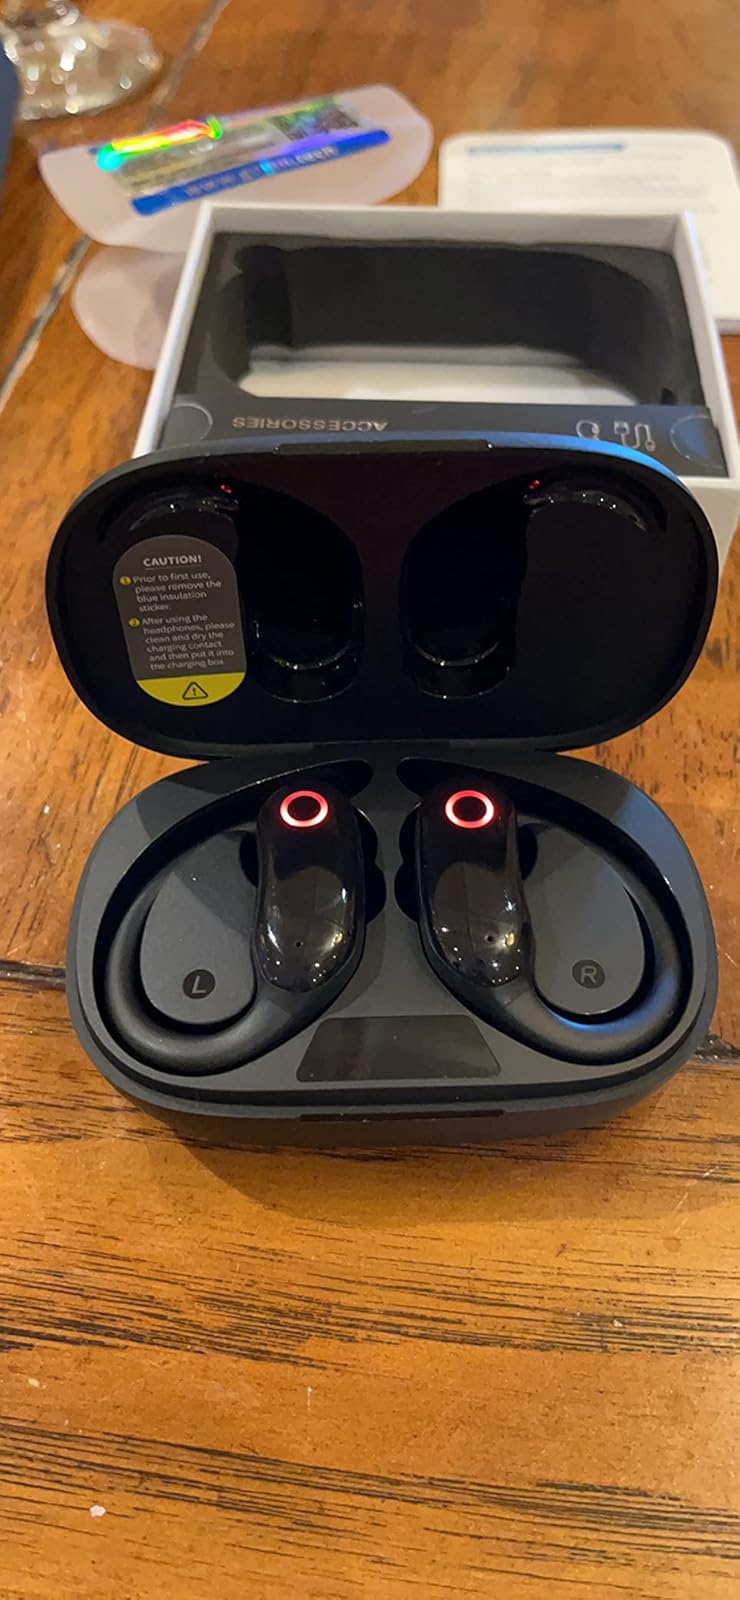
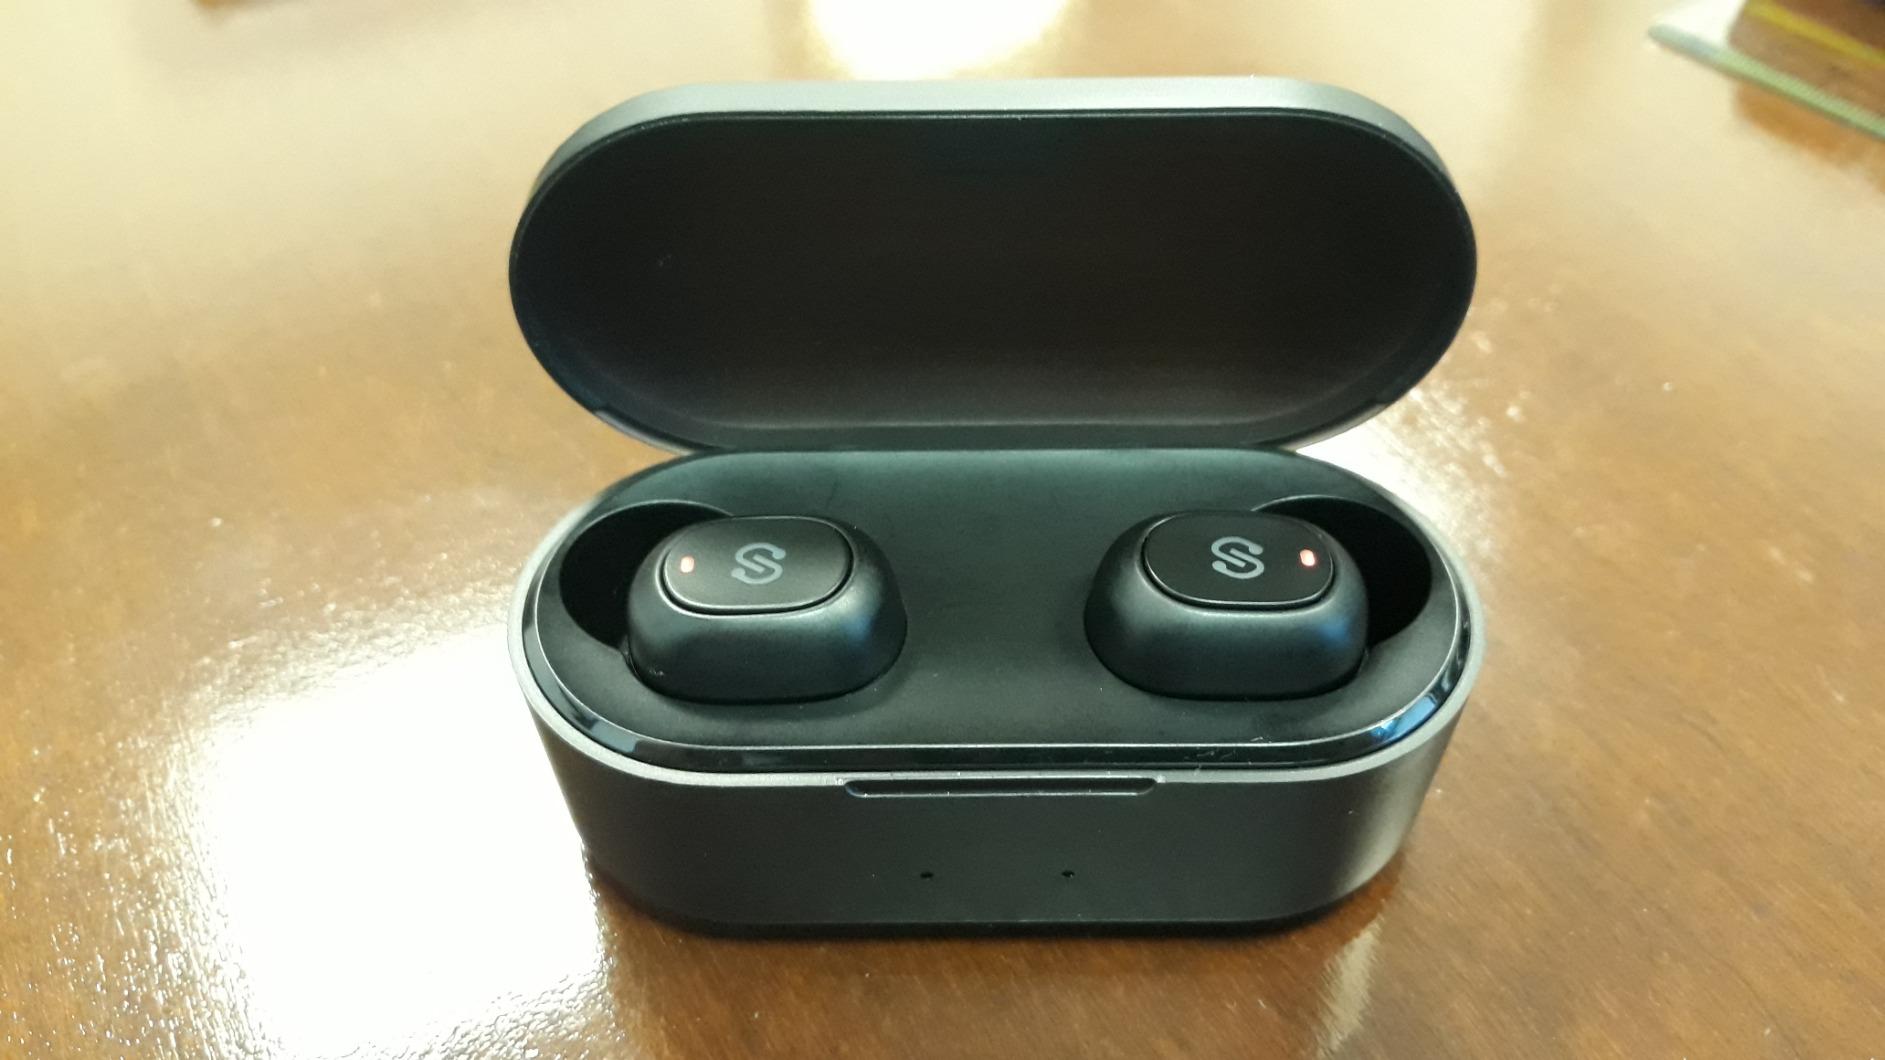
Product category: earbuds
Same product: no